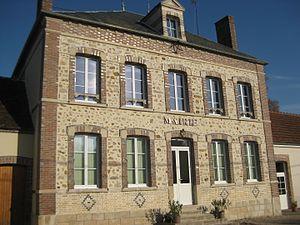
mairie
Trancault est une commune française située dans le département de l'Aube, en région Grand Est.